Blakiston's fish owl

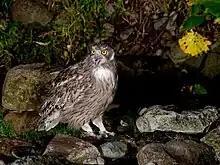
Blakiston's fish owls are amongst the most aquatically-based owls in the world.

Blakiston's fish owl is the largest living species of owl. A pair field study of the species showed males weighing from , while the female, at up to , is about 25% larger. Around February, the average weight of Russian fish owls was in seven males and in five females, typically when their body mass at its lowest throughout the year. Blakiston's fish owl measures in total length, and thus measures slightly less at average and maximum length than the great gray owl ("Strix nebulosa"), a species which has a significantly lower body mass. The Eurasian eagle-owl ("B. bubo") is sometimes considered the largest overall living owl species. The three largest species of eagle-owl, all found in Siberia and the Russian Far East, are close in size to the Blakiston's fish owl. According to Heimo Mikkola, the very largest specimen of eagle-owl was longer in bill-to-tail length than the longest Blakiston's fish owl, while the top weight of the two species is exactly the same. The longest great gray owl was longer than the biggest Blakiston's fish owl but would be about 2.5 times lighter than the weight of the largest female Blakiston's. However, the average measurements of Blakiston's fish owl surpass the average measurements of the Eurasian eagle-owl in at least two of the major categories: weight and wingspan, making Blakiston's the overall largest species of owl. Even the large Siberian races of eagle-owl are slightly smaller on average than the Blakiston's, at least in terms of body mass and wing size. In the largest known body mass cited for a Eurasian eagle-owl population, the weights cited, for instance, were a mean for the males and a mean of for the females. The maximum wingspan of the Blakiston's fish owl is also greater than any known eagle-owl. The wingspan range known for Blakiston's fish owls is . It is possible the largest specimens can attain a wingspan of approximately . The Blakiston's is noticeably larger than the other three extant species of fish owl.